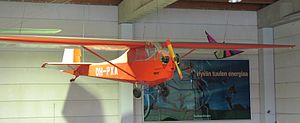
Schneider Grunau Baby / Versioner
Moottoribaby im Finnischen Luftfahrtmuseum
Schneider Grunau Baby var et ensædet svævefly, først bygget i Tyskland i 1931, og med over 6,000 eksemplarer bygget i mere end 20 lande. Flyet var relativt simpelt at bygge ud fra et sæt tegninger, det fløj godt, og det var solidt nok til at håndtere begrænset luftakrobatik og en hård landing i ny og næ.